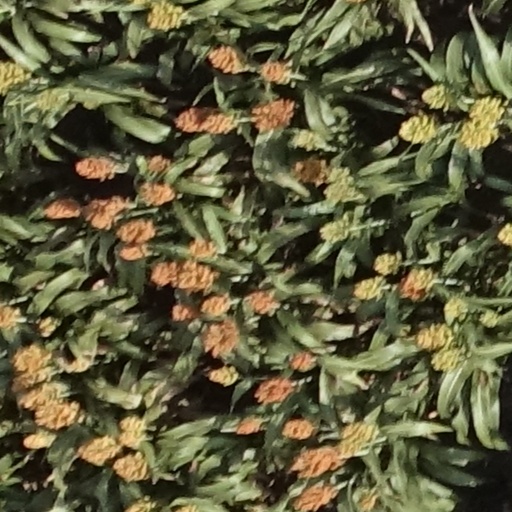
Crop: sorghum